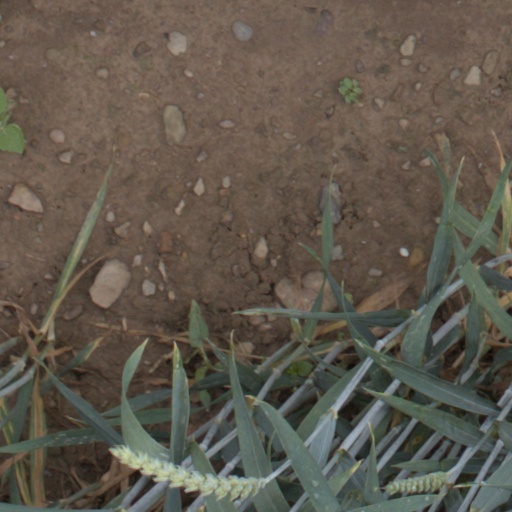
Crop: wheat